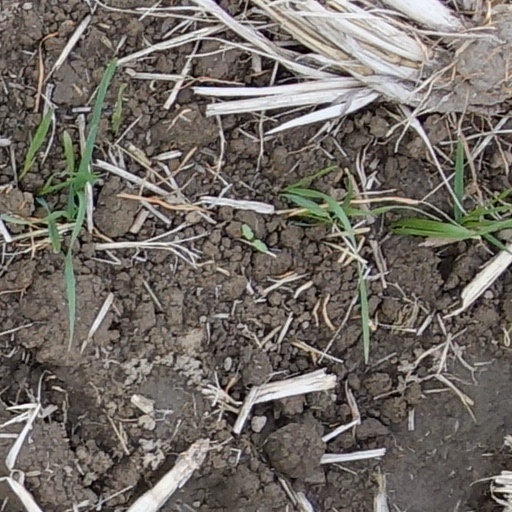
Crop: wheat